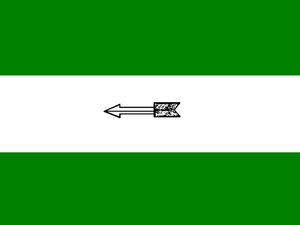
Indien / Politik / Politiske partier
Janata Dal Uniteds flag
Indien, officielt Republikken Indien, er en suveræn stat i den sydlige del af Asien, hvor landet udgør hovedparten af det indiske subkontinent. Indien grænser op til Pakistan, Kina, Nepal, Bhutan, Bangladesh og Myanmar og har søgrænser til Maldiverne, Sri Lanka og Indonesien. Indien har ligeledes en omdiskuteret grænse til Afghanistan.